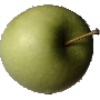
Label: Apple Granny Smith 1